Józef Krasnowolski

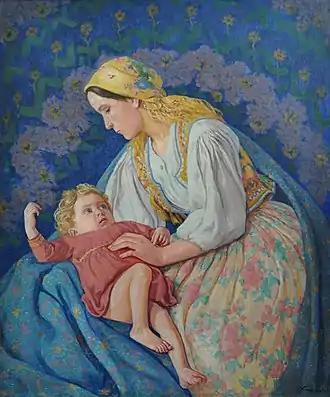
"Madonna"

Krasnowolski was born in Marienwerder ( Kwidzyn ), Province of West Prussia. He was the second son of Antoni Krasnowolski (1855-1911), teacher, philologist and translator, and Augusta von Thumen (d. in 1935).